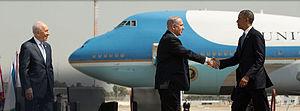
Barack Hussein Obama II /bəˈɹɑːk huːˈseɪn oʊˈbɑːmə/, né le 4 août 1961 à Honolulu, est un homme d'État américain. Il est le 44ᵉ président des États-Unis, en fonction du 20 janvier 2009 au 20 janvier 2017.